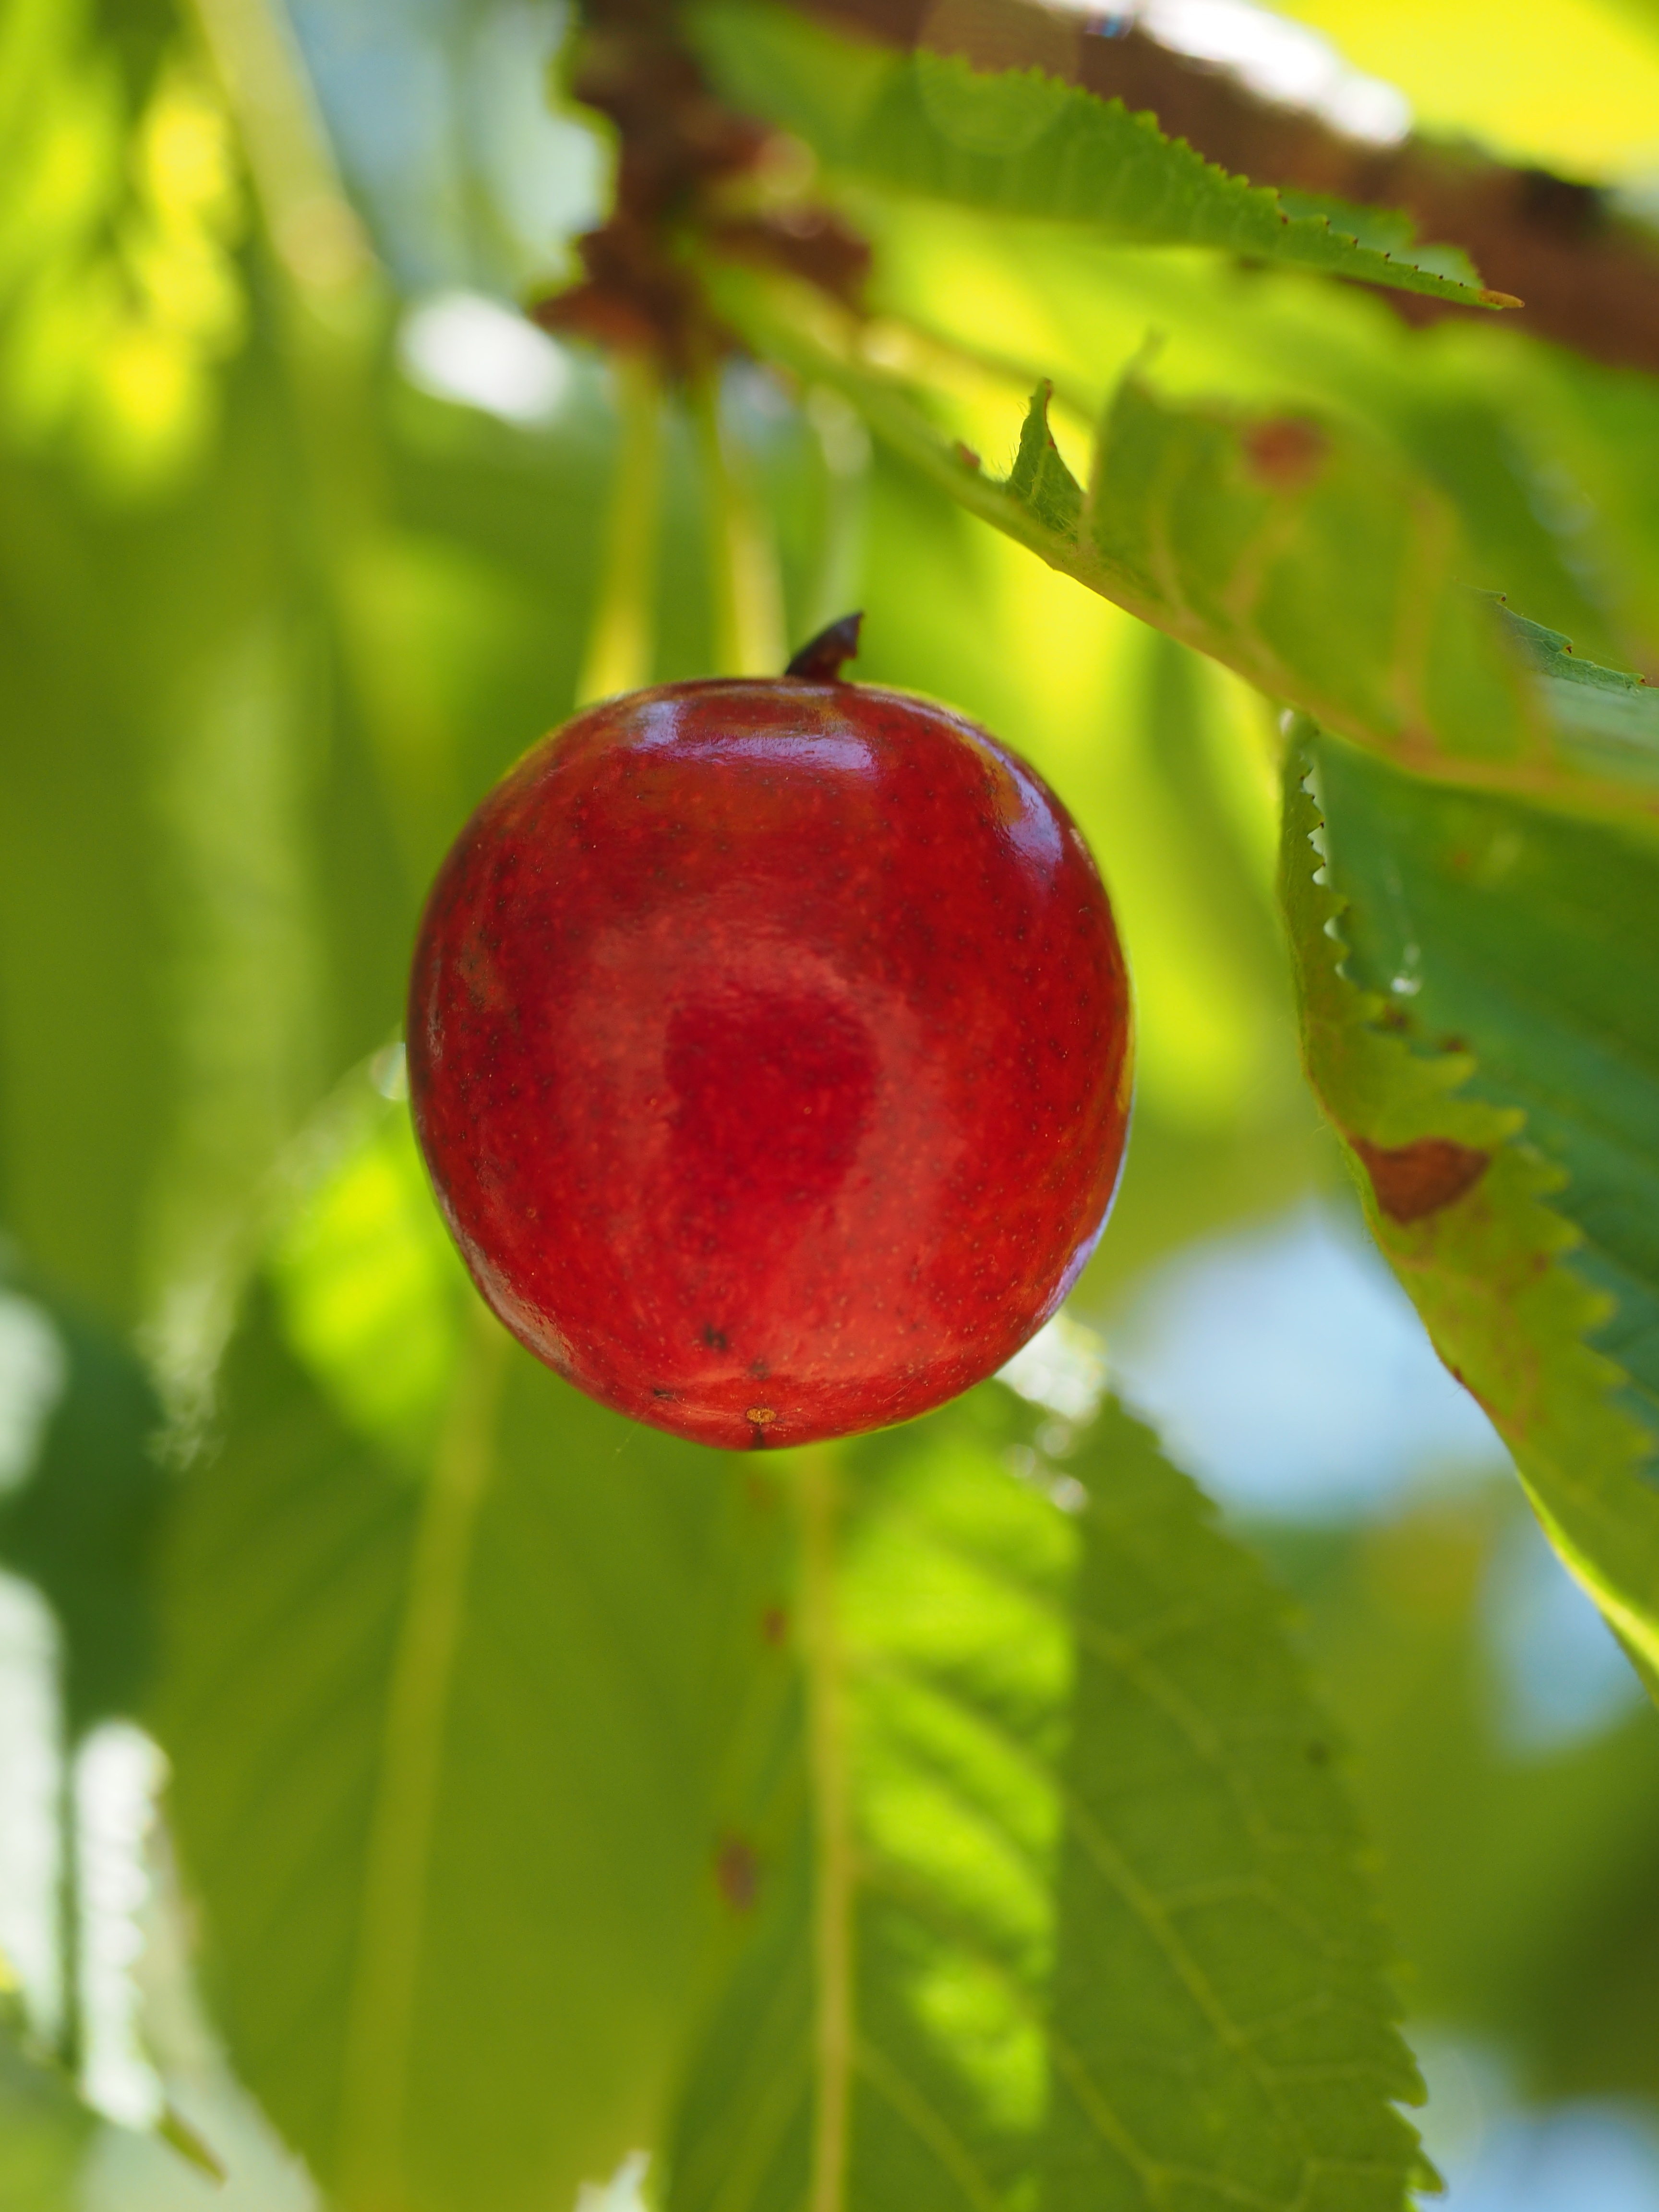
apple, tree, branch, blossom, plant, fruit, berry, leaf, flower, ripe, food, green, red, produce, flora, close up, leaves, fruits, bing, cherry, cherries, macro photography, flowering plant, rose family, fruity, cherry harvest, sweet cherry, land plant, rose order